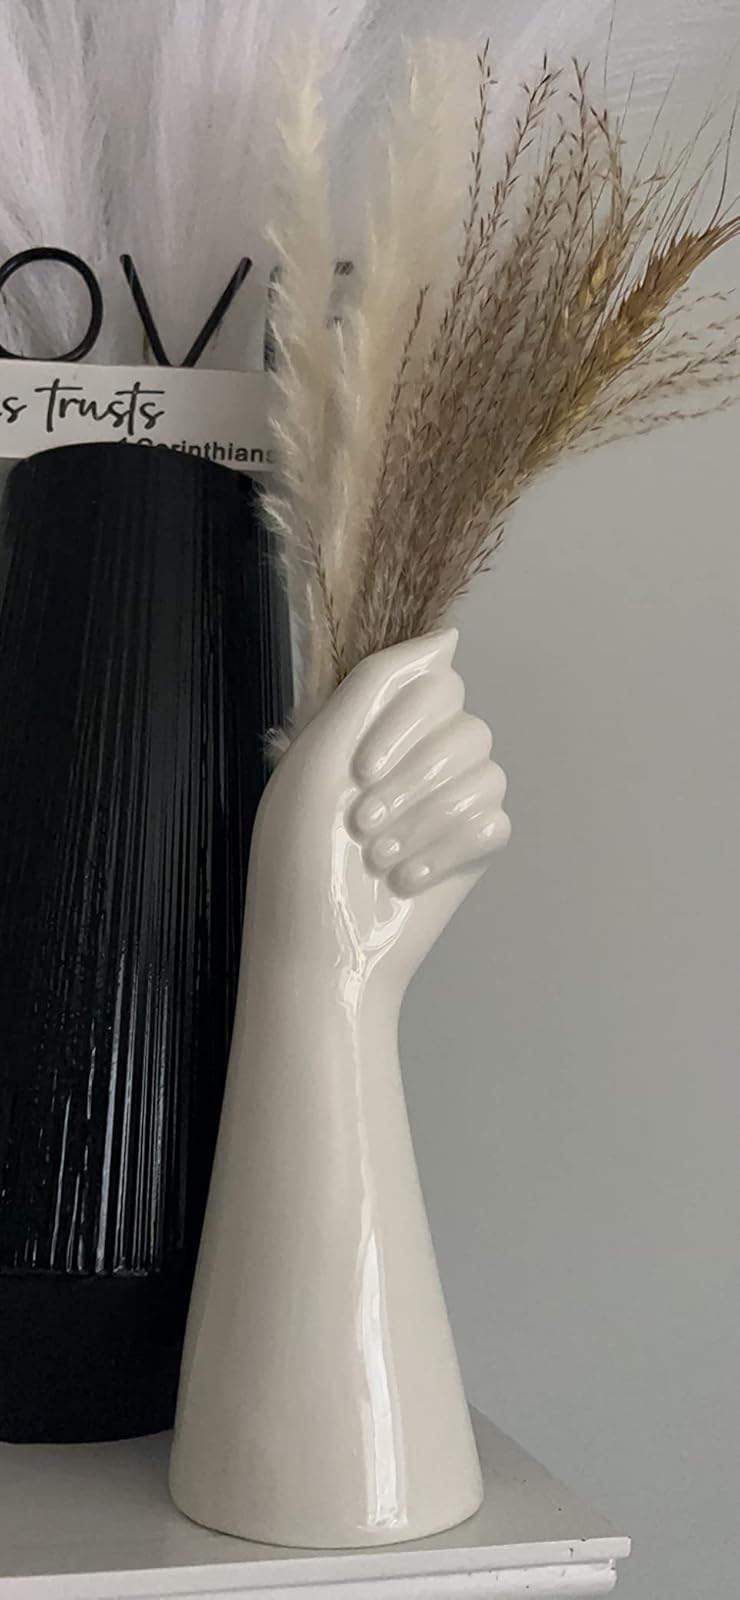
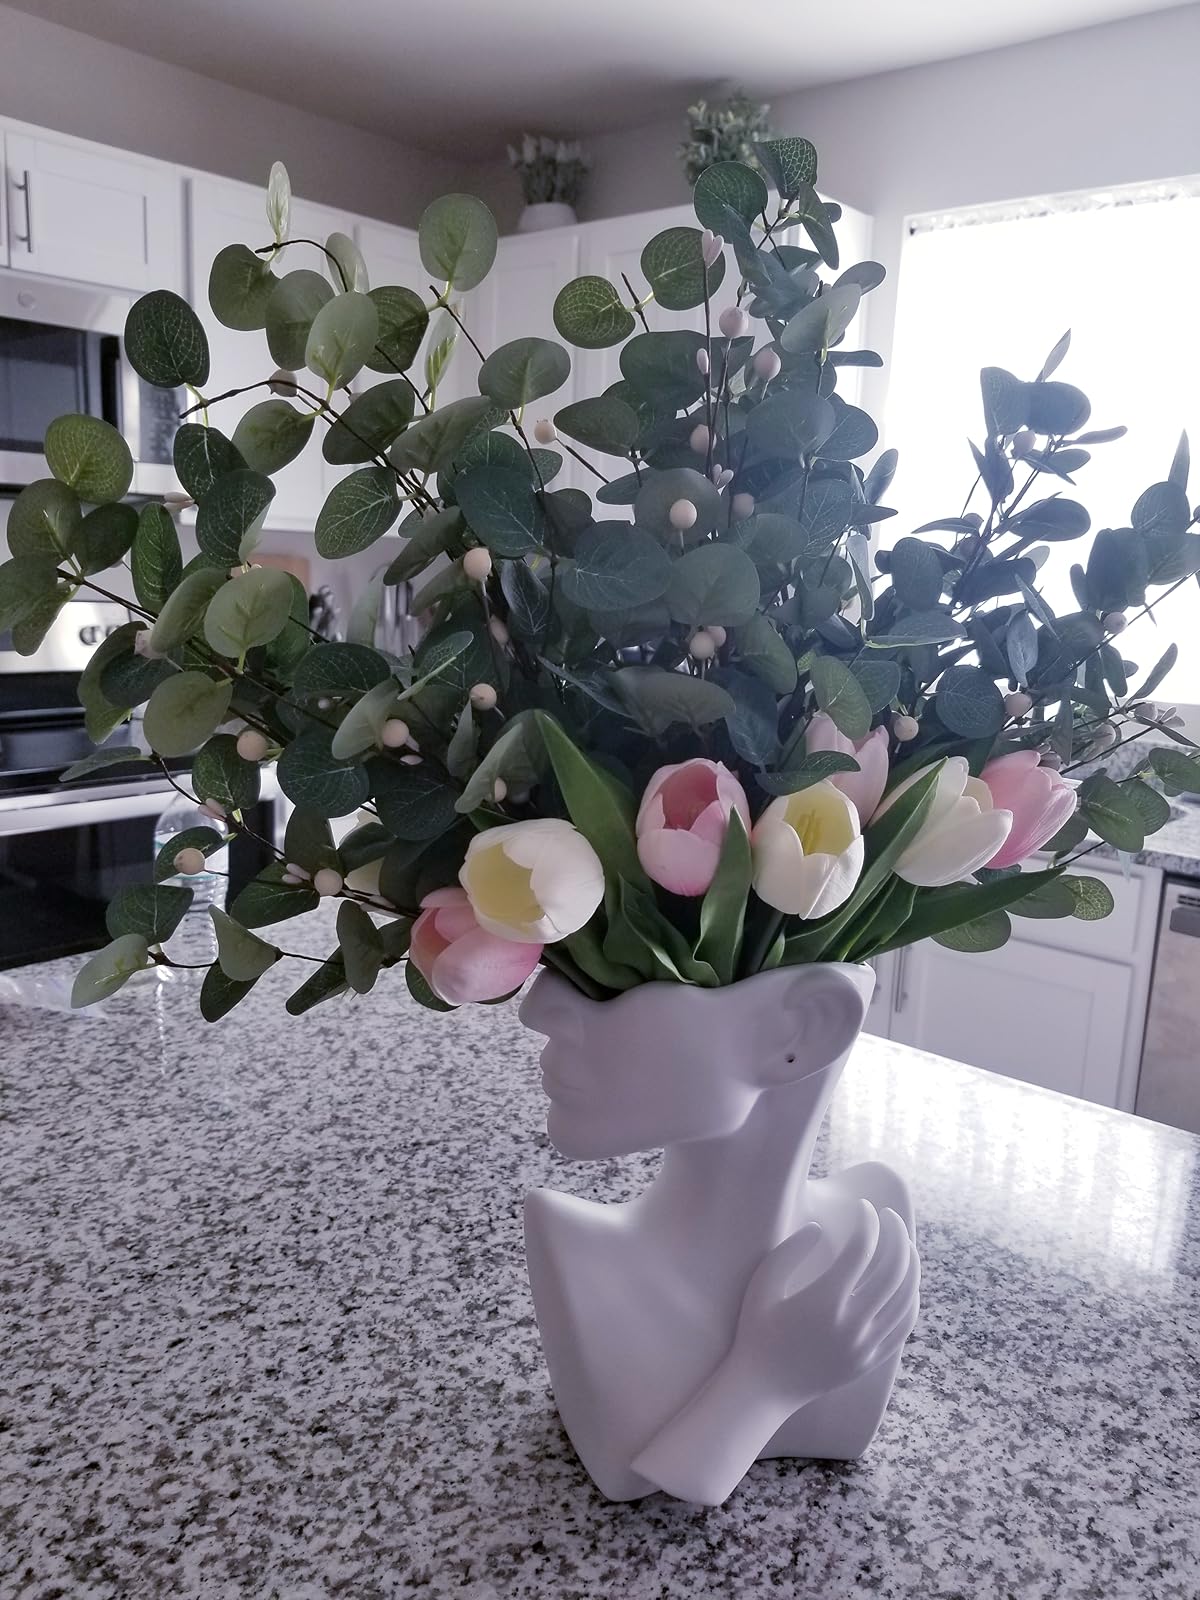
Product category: vase
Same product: no